Jean Rollin

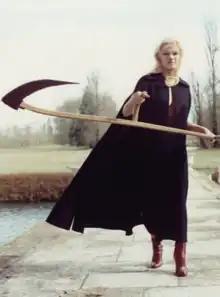
One of Rollin's best-known collaborations with actress Brigitte Lahaie in an iconic scene from "Fascination" (1979).

In 1979, and now established as a somewhat successful director, Rollin created "Fascination" in which he returned to the roots of the fantastique genre his early works are known for. The film is inspired by the short story "Un verre de sang" ("A Glass of Blood") from French poet Jean Lorrain with tells the tale of wealthy French people, who, at the turn of the century, begin to drink the blood of bulls in order to cure anemia. The title of the film refers to and pays homage to a French magazine of the same name which is dedicated to different forms of eroticism in art. Rollin's story of "Fascination" differs slightly from that of Lorrain's novel, in that, in the year 1905 a group of wealthy Parisian women arrive at an abattoir to drink the blood of an ox as it is believed to be a curative for anemia. The central story follows two lovers Elizabeth and Eva (Franca Maï and Brigitte Lahaie respectively), chambermaids-in-waiting who reside at a deserted castle and are suddenly interrupted by a thief named Mark (Jean-Pierre Lemaire), who takes refuge at the castle in order to hide from a group of thieves he has stolen coins from. When Mark makes love to Eva, she is forced to go outside and confront the thieves in the nearby stables to make a deal; she is forced to have sex with one of the male thieves and subsequently they are murdered by Eva in an iconic scene with Eva wielding a scythe. It is soon revealed that Elizabeth and Eva are expecting a group of women to arrive where sensual love making takes place and the women are revealed to devour the blood of humans.